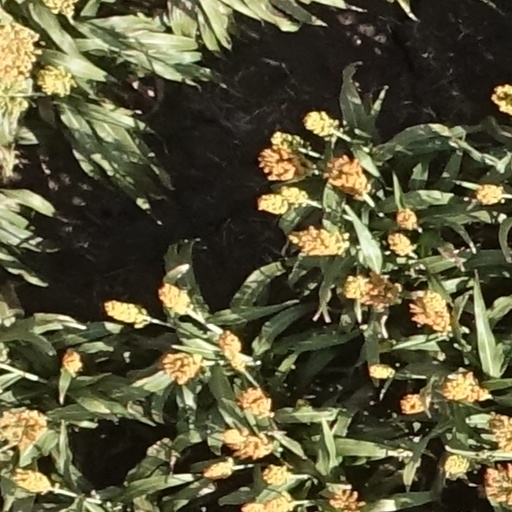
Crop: sorghum